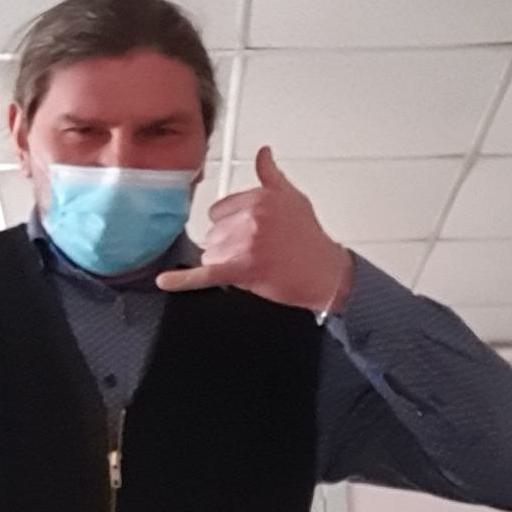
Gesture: call